Everett Strupper

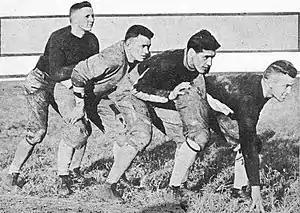
Tech's 1917 backfield; left to right: Strupper, Harlan, Guyon, and Hill

The game was eventually halted after just 44 minutes of play. It was said only one newspaper in all of the South neglected to have Strupper on its All-Southern team for 1916. He ranked third in the nation in scoring, including 16 touchdowns.